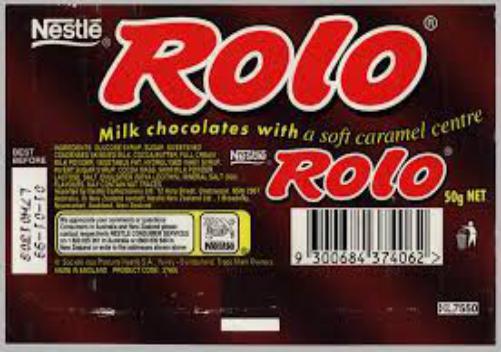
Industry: Food